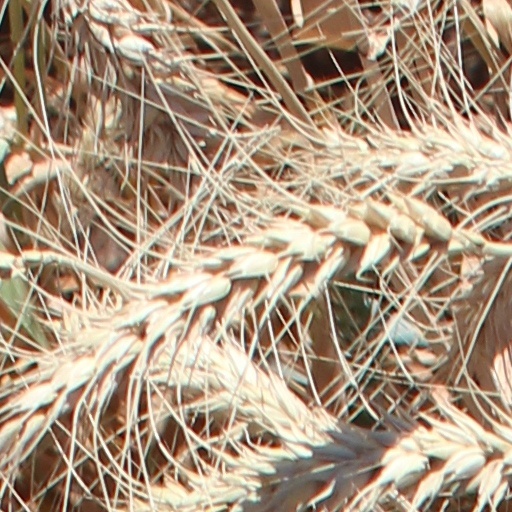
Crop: wheat